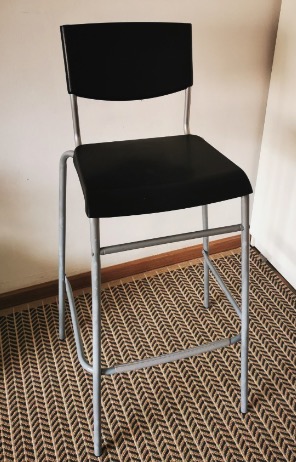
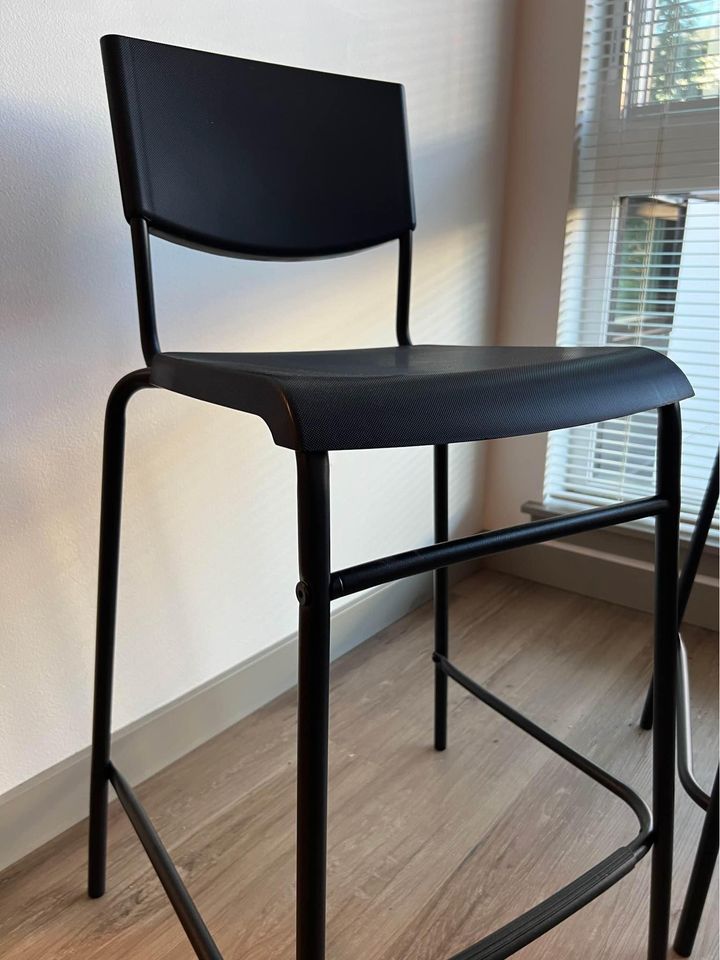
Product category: stool
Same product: no